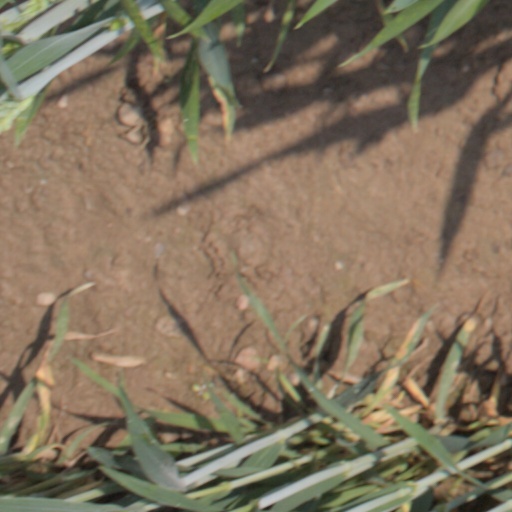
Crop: wheat